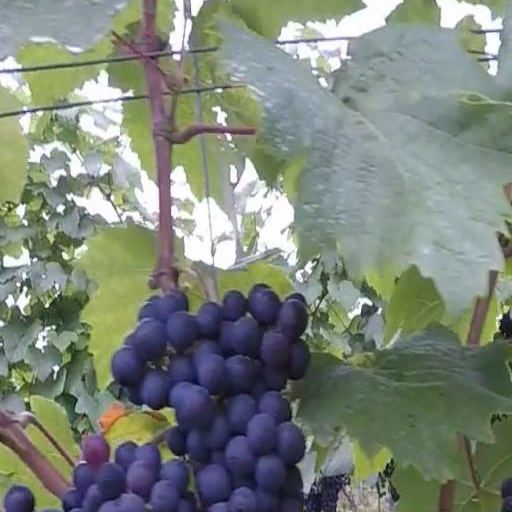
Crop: grape